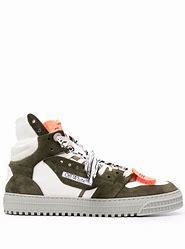
Brand: Off-White
Model: Court 3